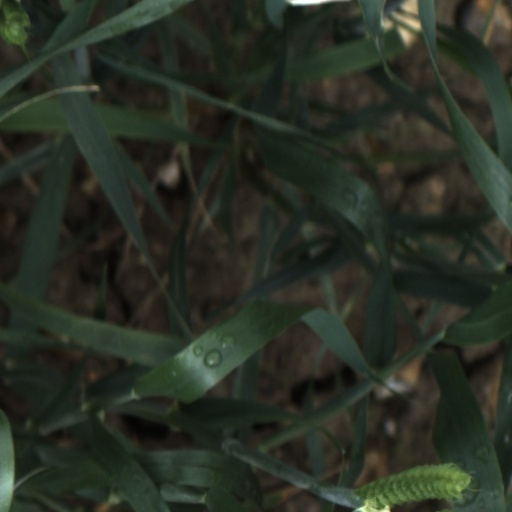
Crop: wheat